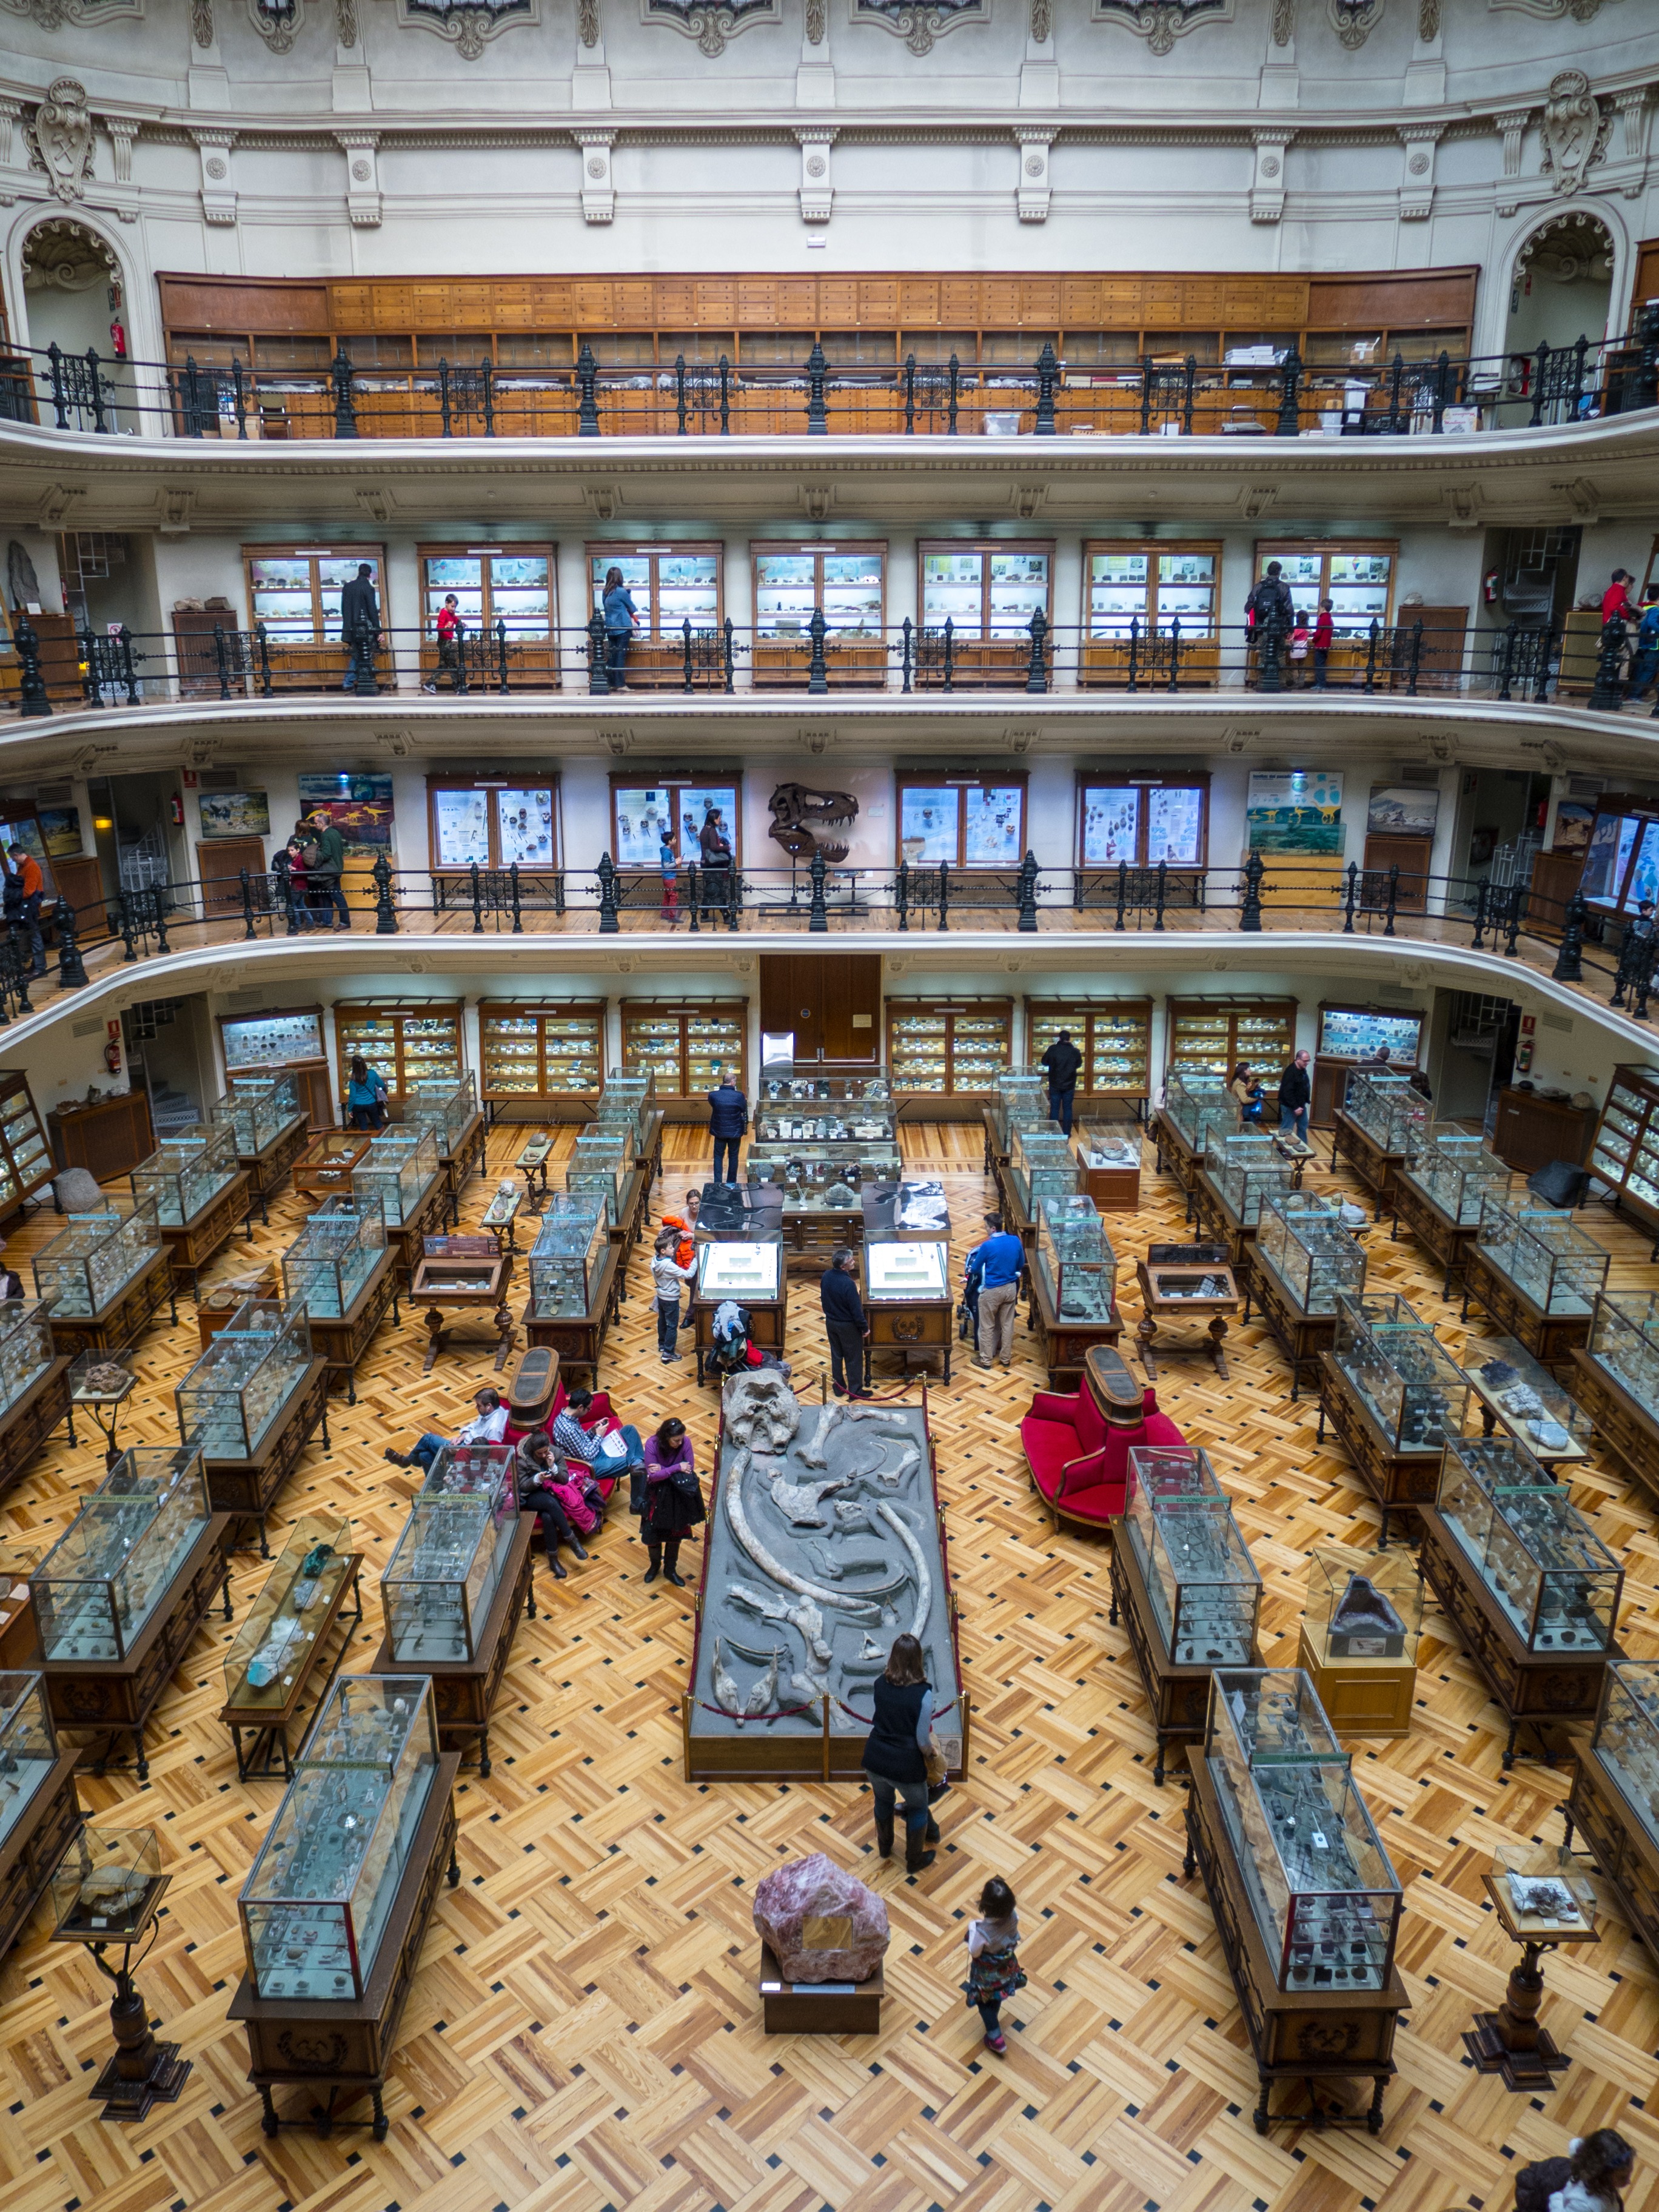
architecture, building, palace, ceiling, museum, room, science, library, madrid, minerals, fossil, exhibition, retail, public library, british museum, bookselling, showcases